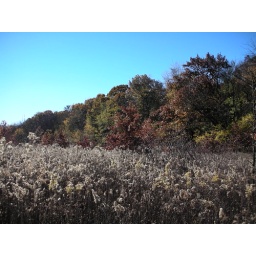
This whole field was yellow with color during the summer, but it still looks good in the fall.